998

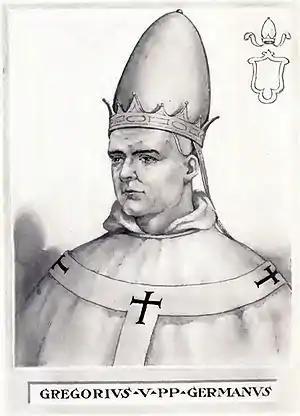
Pope Gregory V (c. 972–999)

Year 998 (CMXCVIII) was a common year starting on Saturday of the Julian calendar.